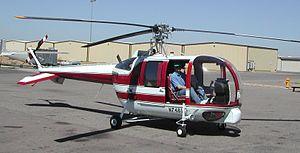
Le Sikorsky S-52, est un hélicoptère utilitaire construit par la société américaine Sikorsky Aircraft Corporation, dont le premier vol remonte au 12 février 1947.